ABC (The Jackson 5 song)

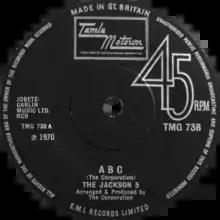
Solid centre variant of the UK single

"ABC" is a song by American pop band the Jackson 5. It was released as a single in 1970. The song replaced the Beatles' "Let It Be" on the number-one spot of the "Billboard" Hot 100 chart in 1970, and was number one on the soul singles chart for four weeks. It is the title track to the group's second album and sold 2 million copies within the first week of its release in the US and more than 4 million copies worldwide.